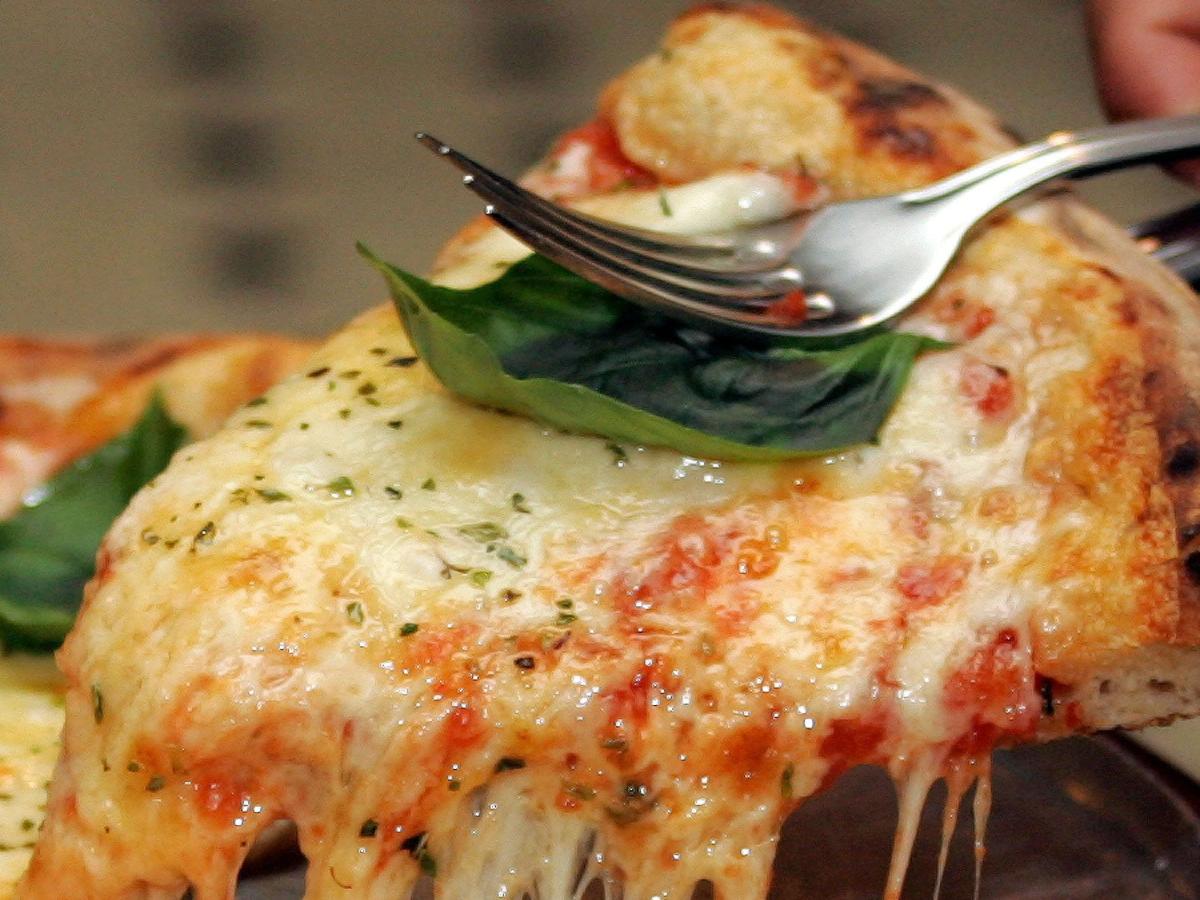
Dish: pizza